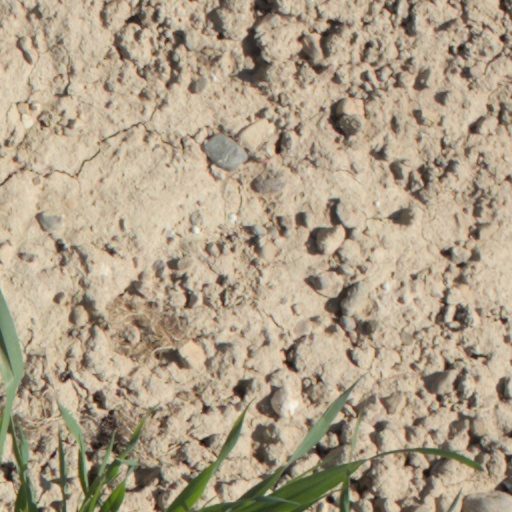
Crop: wheat